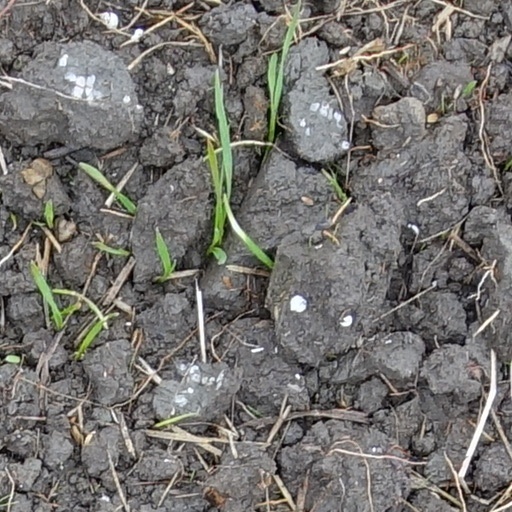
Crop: wheat